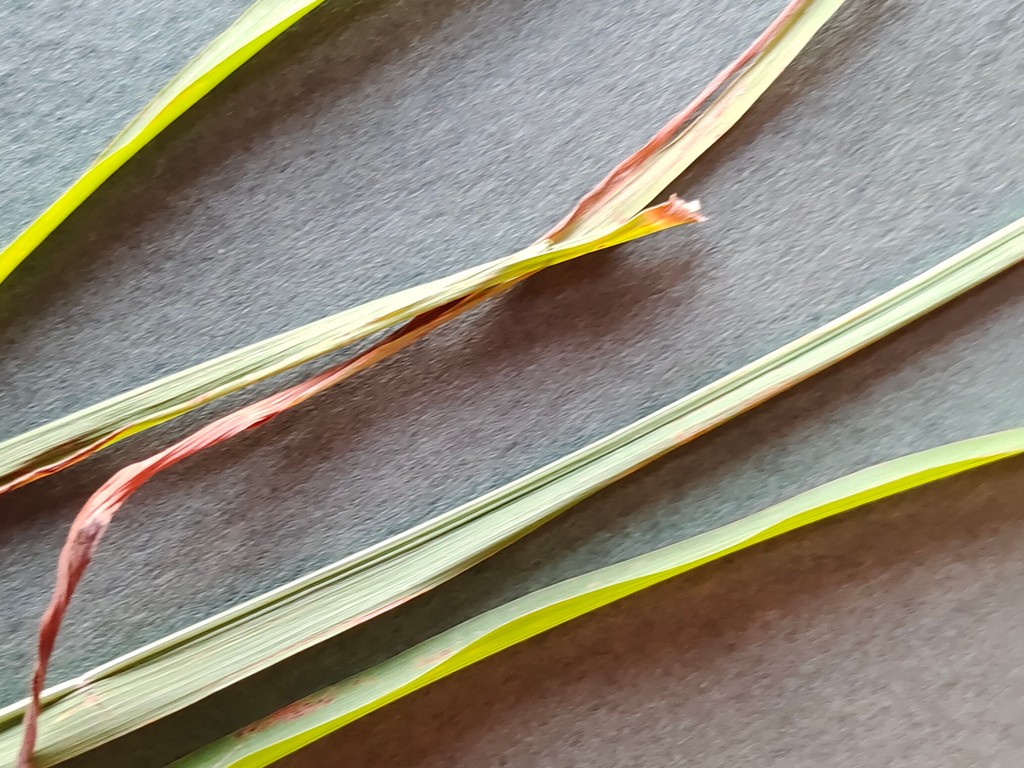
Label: Unhealthy